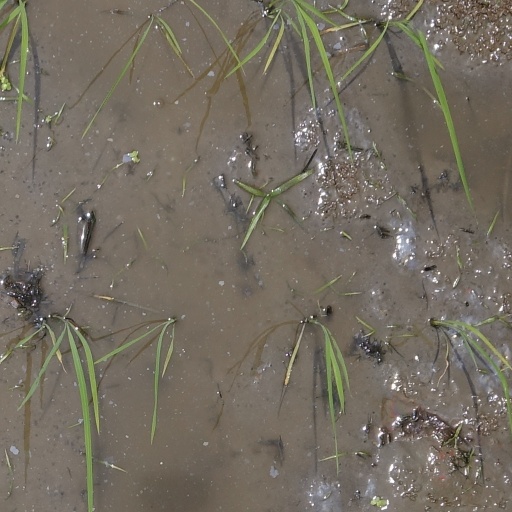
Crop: rice